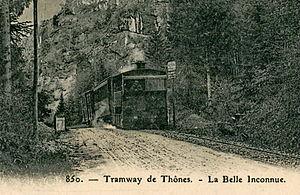
Détail d'une carte postale ancienne éditée par Pittier à Annecy, n°850
Thônes est une commune française située dans le département de la Haute-Savoie, en région Auvergne-Rhône-Alpes.
Le tramway d'Annecy à Thônes était un tramway à vapeur à voie métrique qui a fonctionné entre ces deux villes, dans le département de la Haute-Savoie, entre 1898 et 1930.